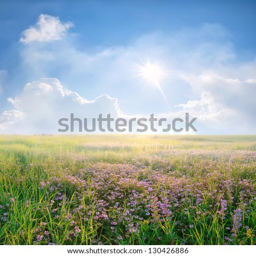
spring landscape with purple flower meadow and beautiful clouds and sun in the sky